Nan Hua High School

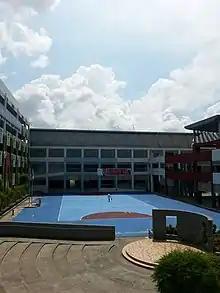
Nan Hua High School's campus

Nan Hua High School offers the four-year Express course which leads up to the Singapore-Cambridge GCE Ordinary Level national examination. To build cross-cultural capabilities in a multi-racial society, Nan Hua also offers promising students the opportunity to study Malay under the Malay Special Programme (MSP).